Negativa

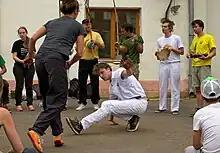
Application of negativa in street capoeira Angola.

It's easy to quickly descend into the negativa. A player who does the negativa skillfully effortlessly evade their opponent's attacks, and always delivers their kicks to the intended part of the opponent's body, with impeccable timing.